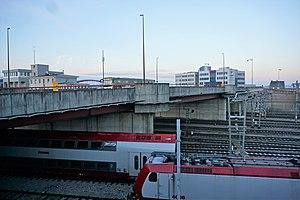
Luxembourg, pont Jean-Pierre-Büchler, vue depuis la rue d'Alsace en direction est.